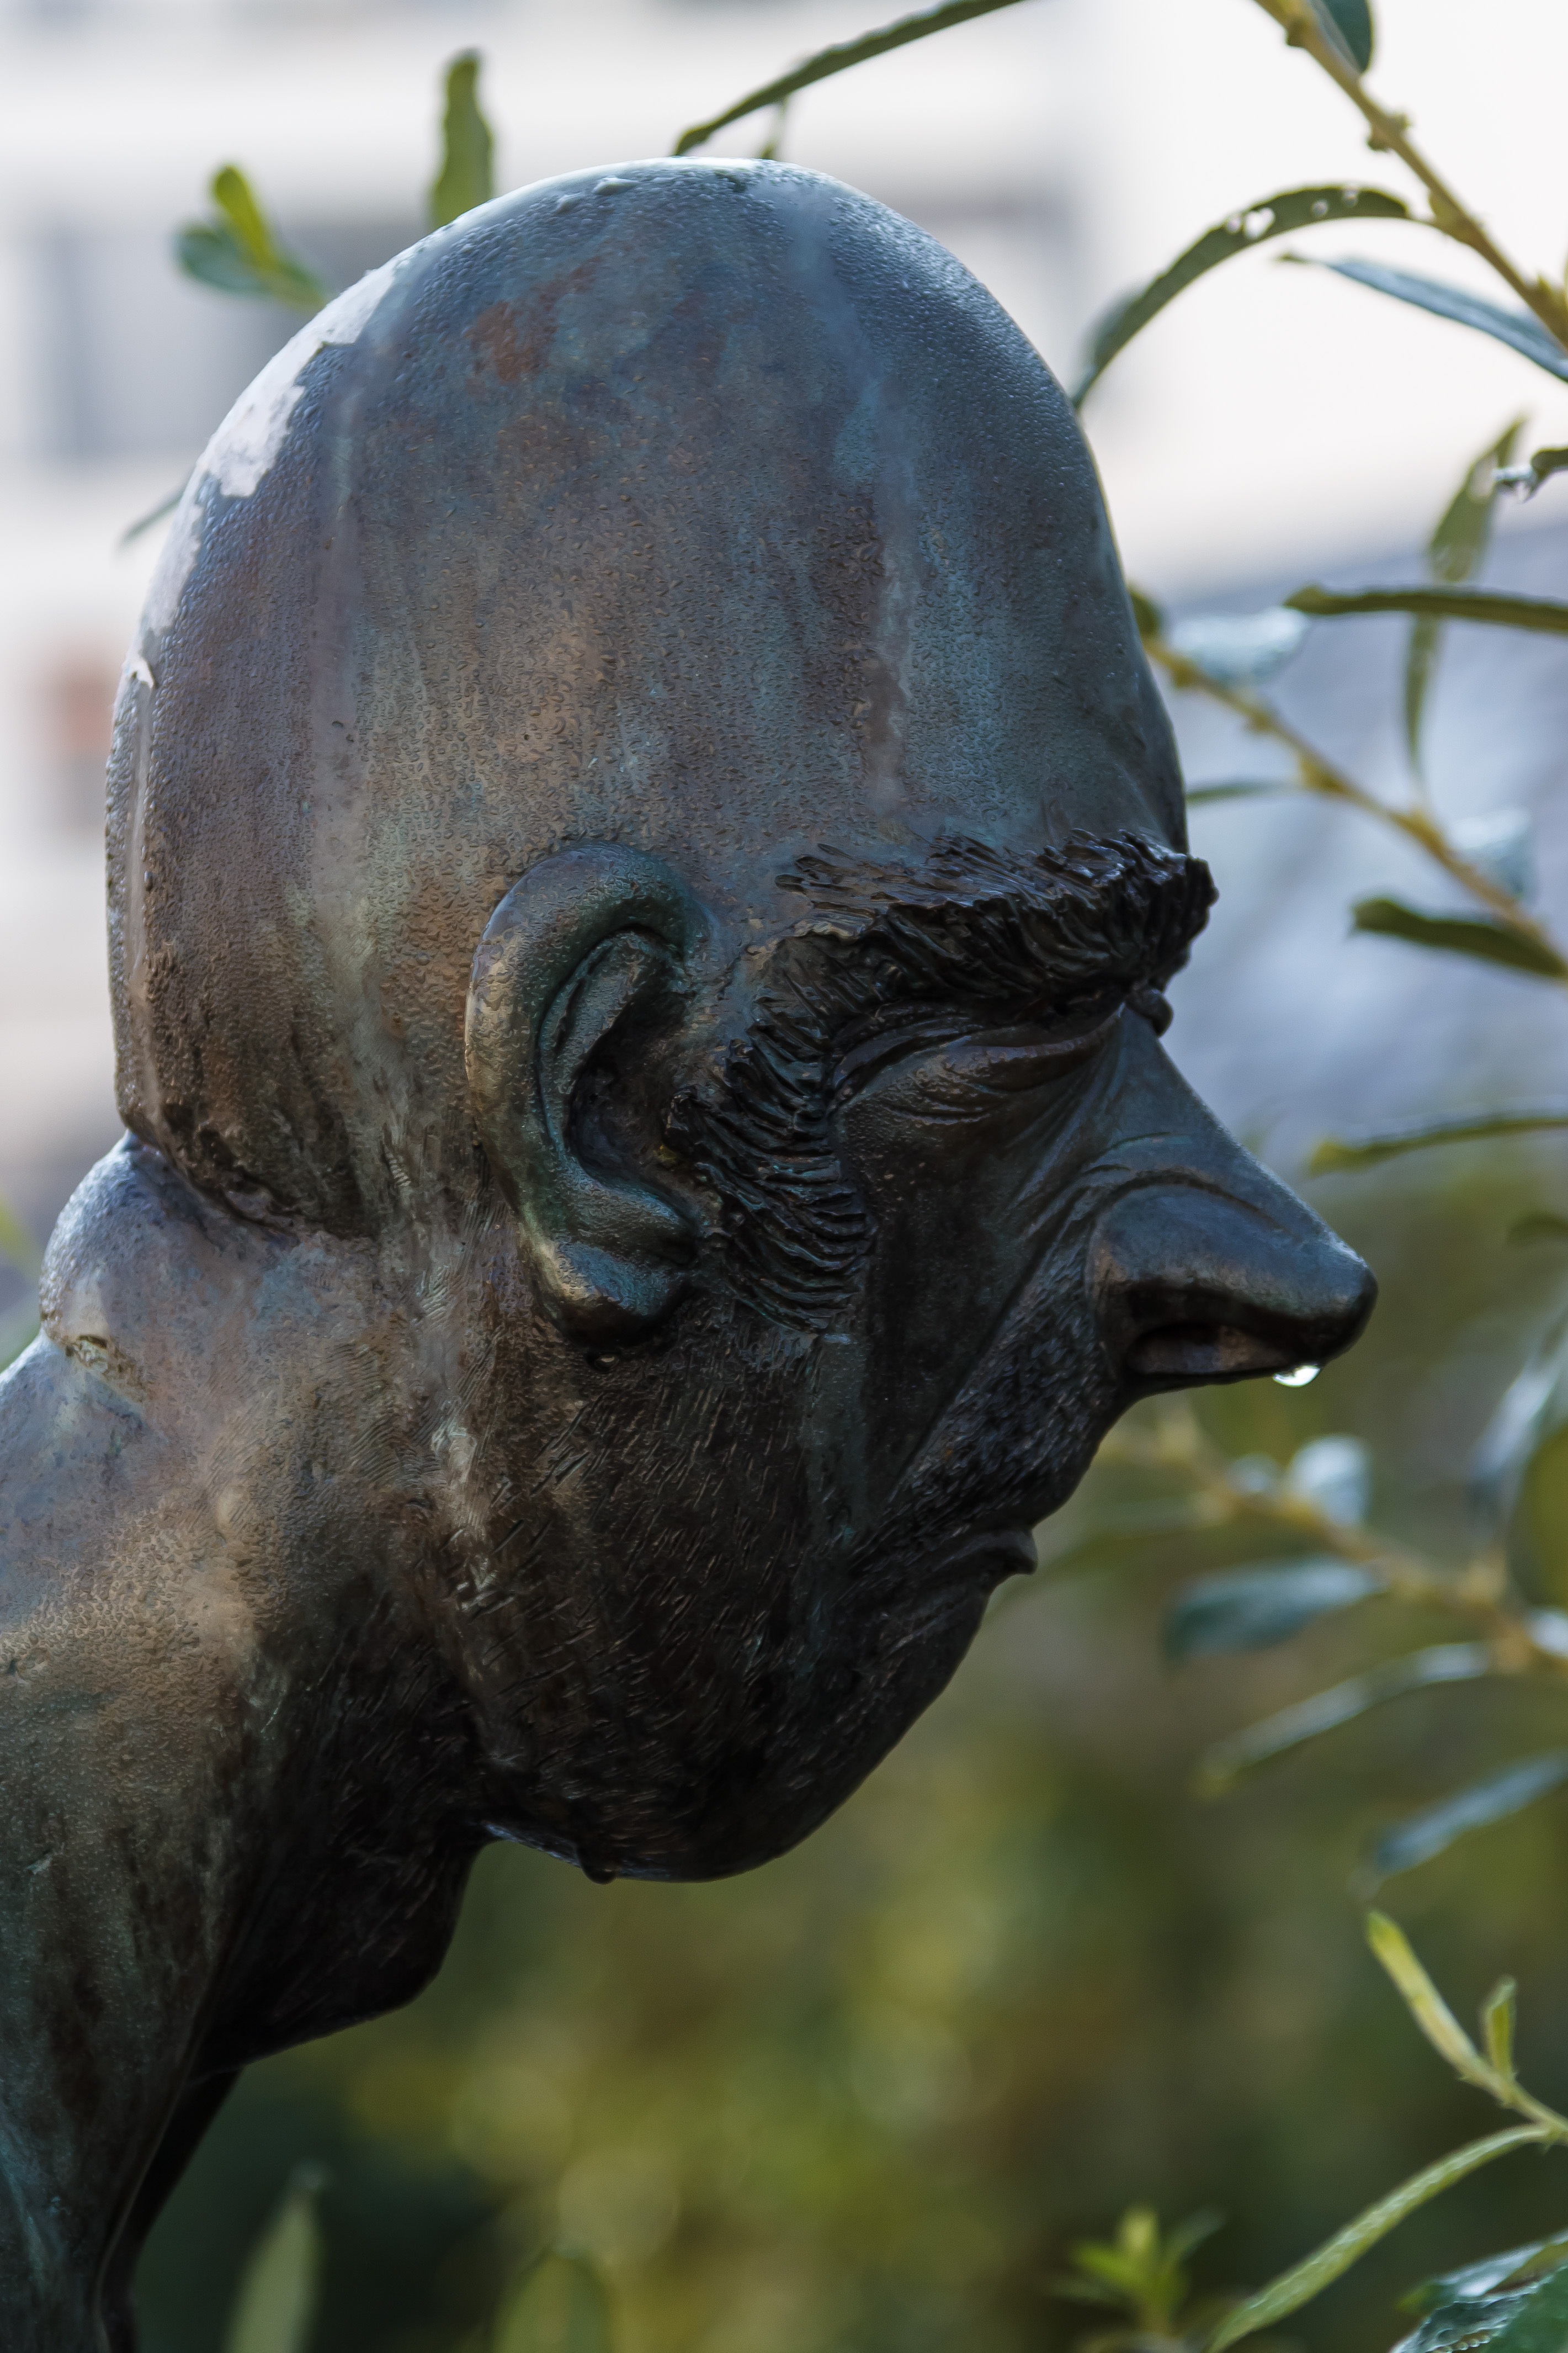
cold, monument, wildlife, statue, fauna, drip, heal, close up, sculpture, nose, art, head, doctor, bless you, ill, influenza, sniff, disease, get well soon, cold time